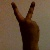
The image shows a hand gesture representing the number 2 in Indian Sign Language.